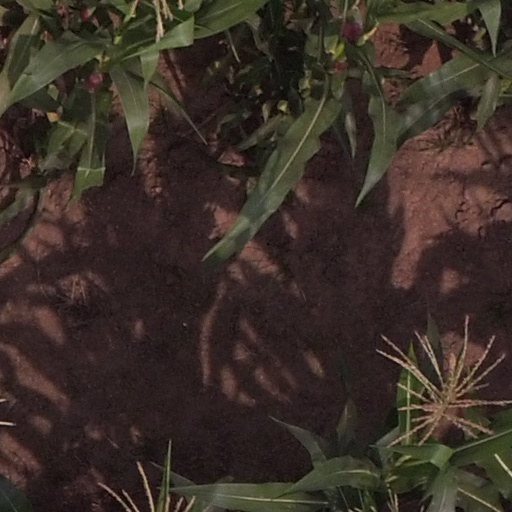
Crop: maize; corn